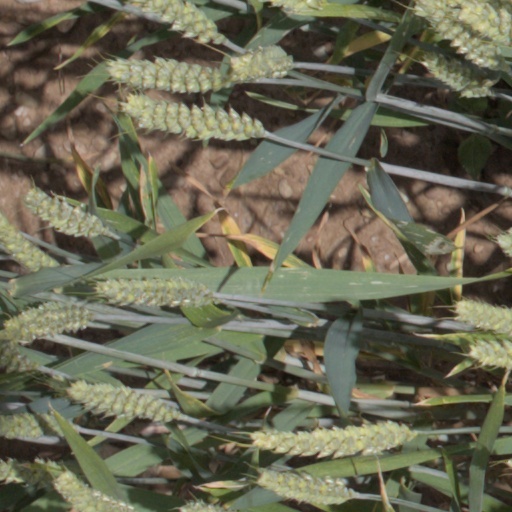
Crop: wheat